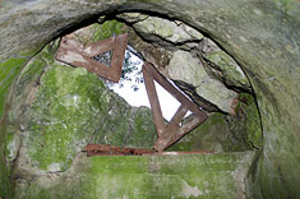
L’opération Tracer était une opération militaire de la Seconde Guerre mondiale ultra secrète basée à Gibraltar, alors colonie britannique et base militaire. L'origine de cette opération venait du plan allemand pour envahir Gibraltar en 1940, connu sous le nom de code d’opération Félix. L’opération Tracer fut conçu par le contre-amiral John Henry Godfrey, le directeur de la Division du renseignement naval de l'Amirauté britannique. En 1941, il décida de créer un poste d'observation secret à Gibraltar qui resterait opérationnel même si Gibraltar tombait à l'ennemi. Depuis cette installation, les mouvements des navires ennemis seraient signalés au Royaume-Uni. Godfrey demanda l'aide de plusieurs consultants éminents pour mettre le plan sur pied. Le plan était si secret que Godfrey tenait des réunions avec ses conseillers dans sa résidence privée plutôt qu’à Whitehall. La décision fut prise de construire l'installation en utilisant le système de tunnel existant pour l’abri de Lord Airey, l'abri militaire souterrain juste au nord de la batterie de Lord Airey.